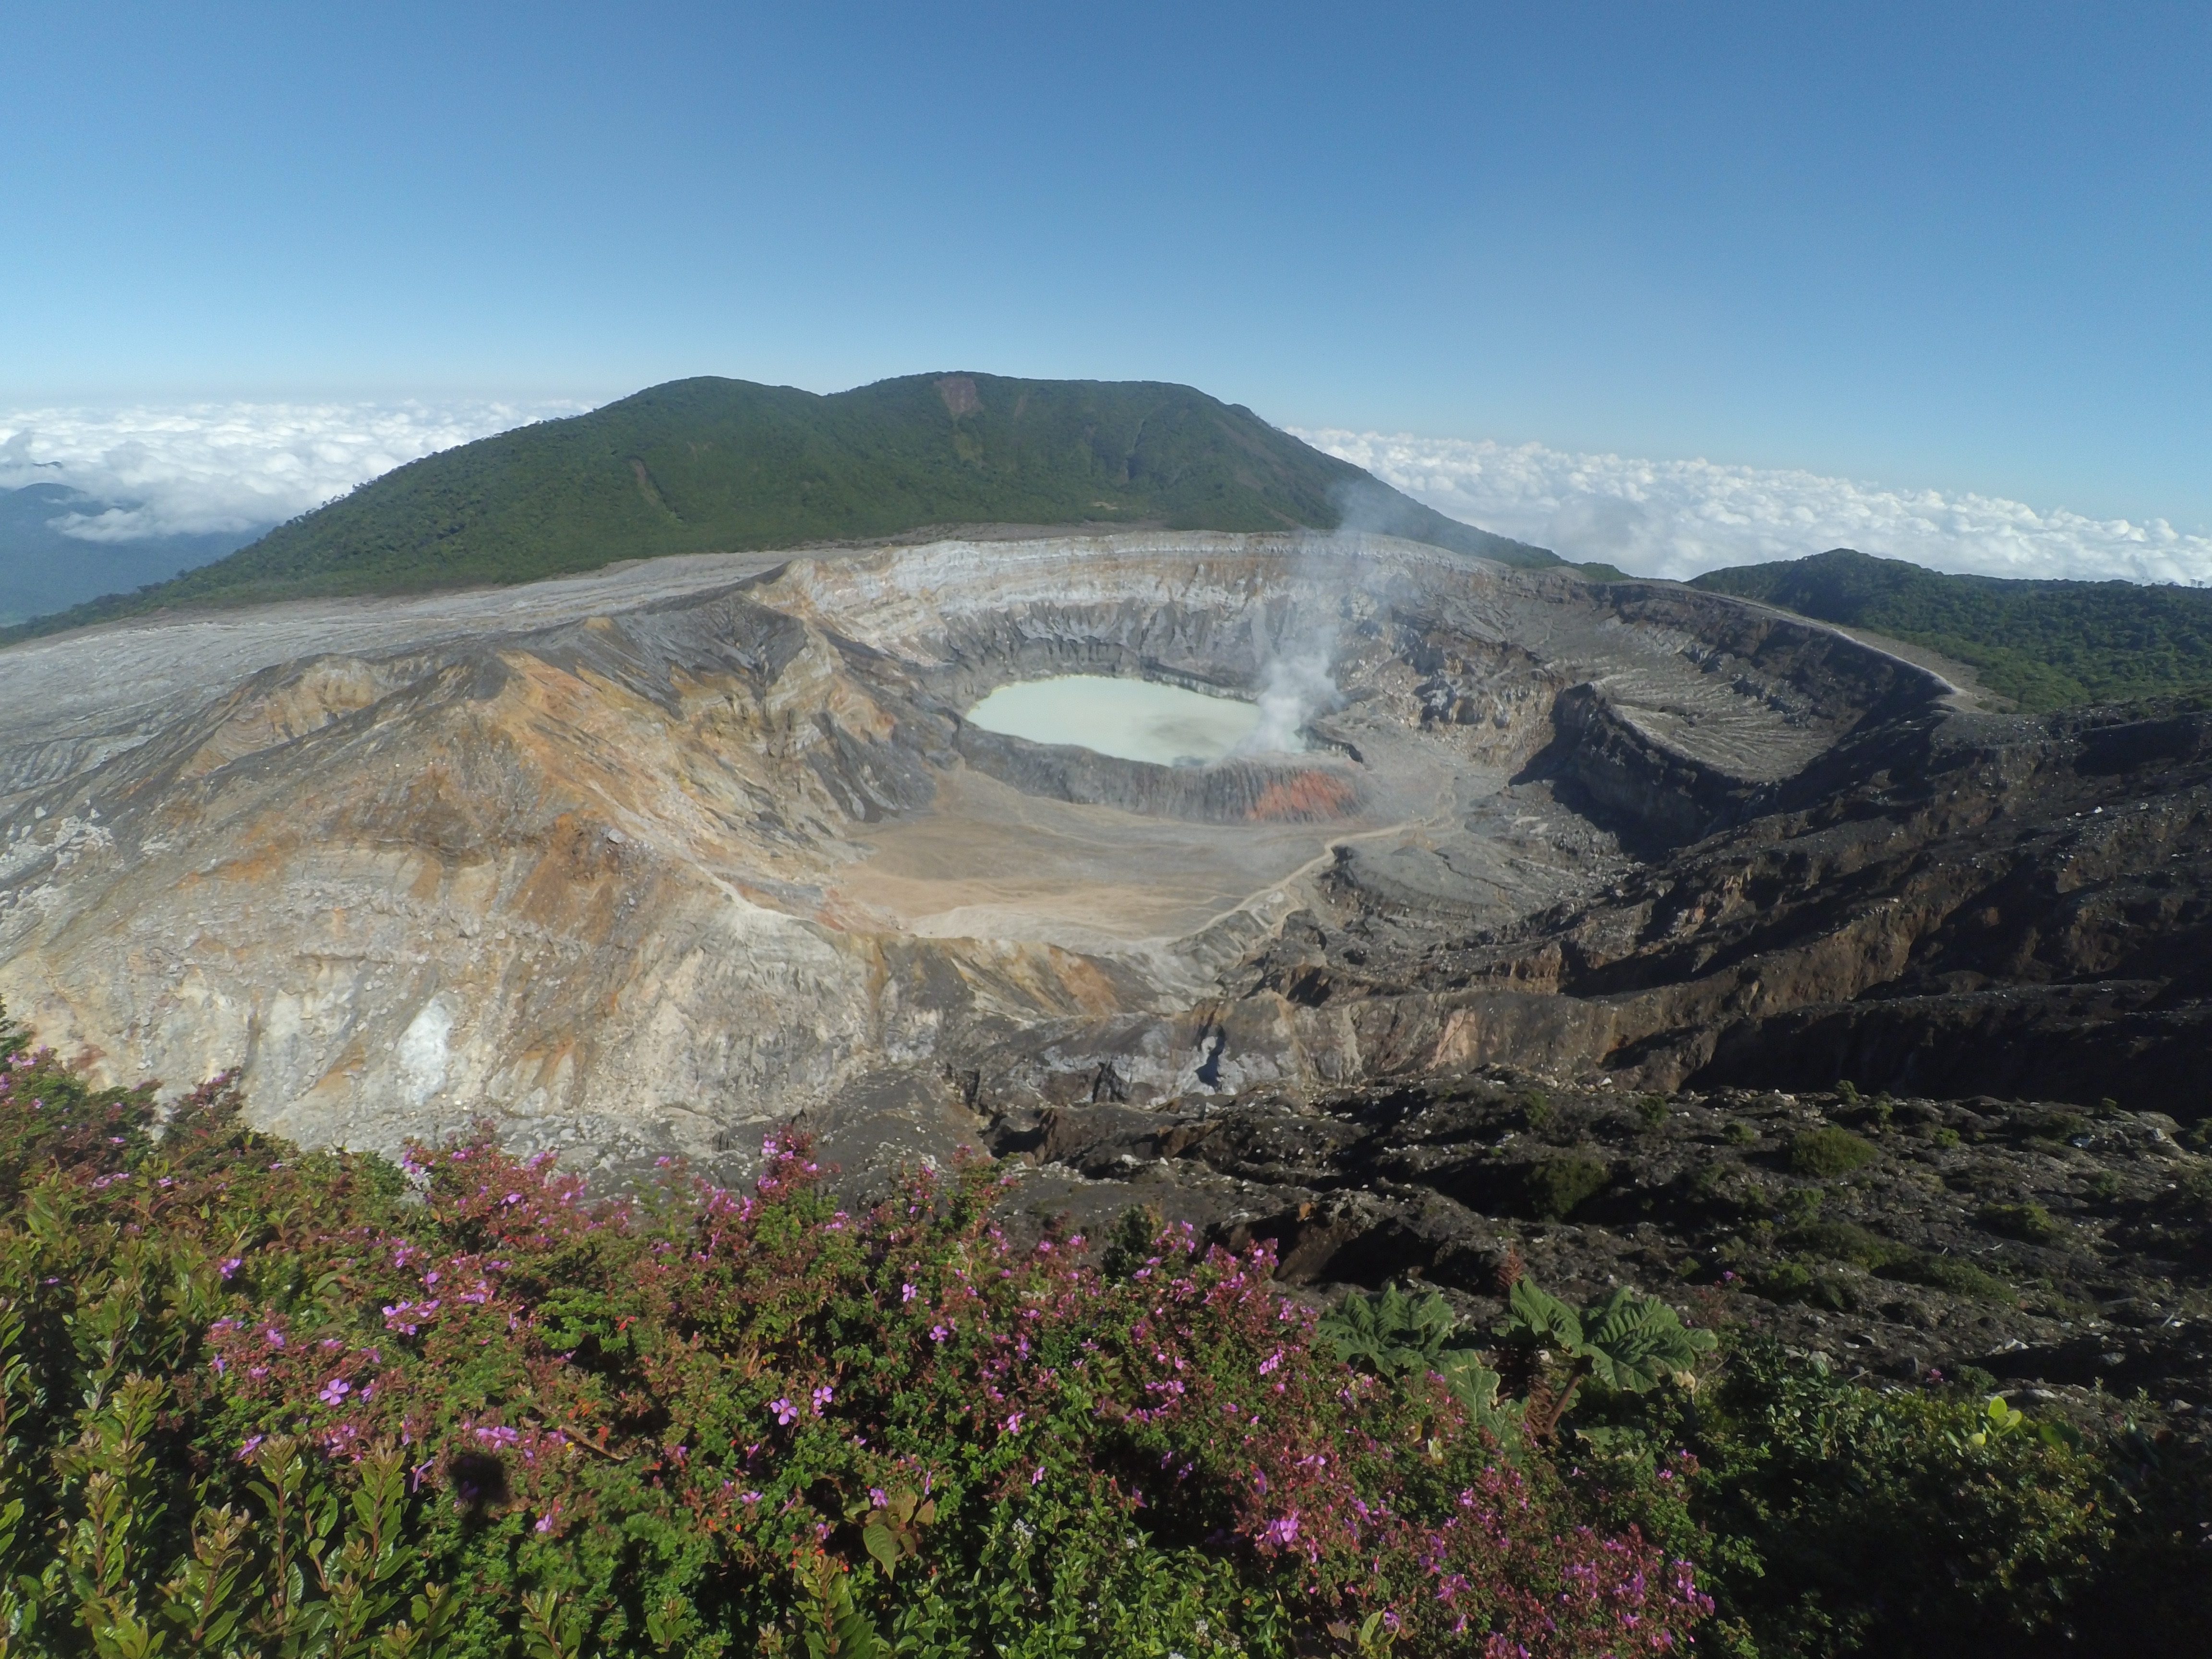
wilderness, walking, mountain, hill, valley, mountain range, travel, volcano, reservoir, ridge, geology, plateau, fell, landform, costa rica, volcanic crater, aerial photography, mountain pass, poas volcano, geographical feature, mountainous landforms, geological phenomenon, volcanic landform